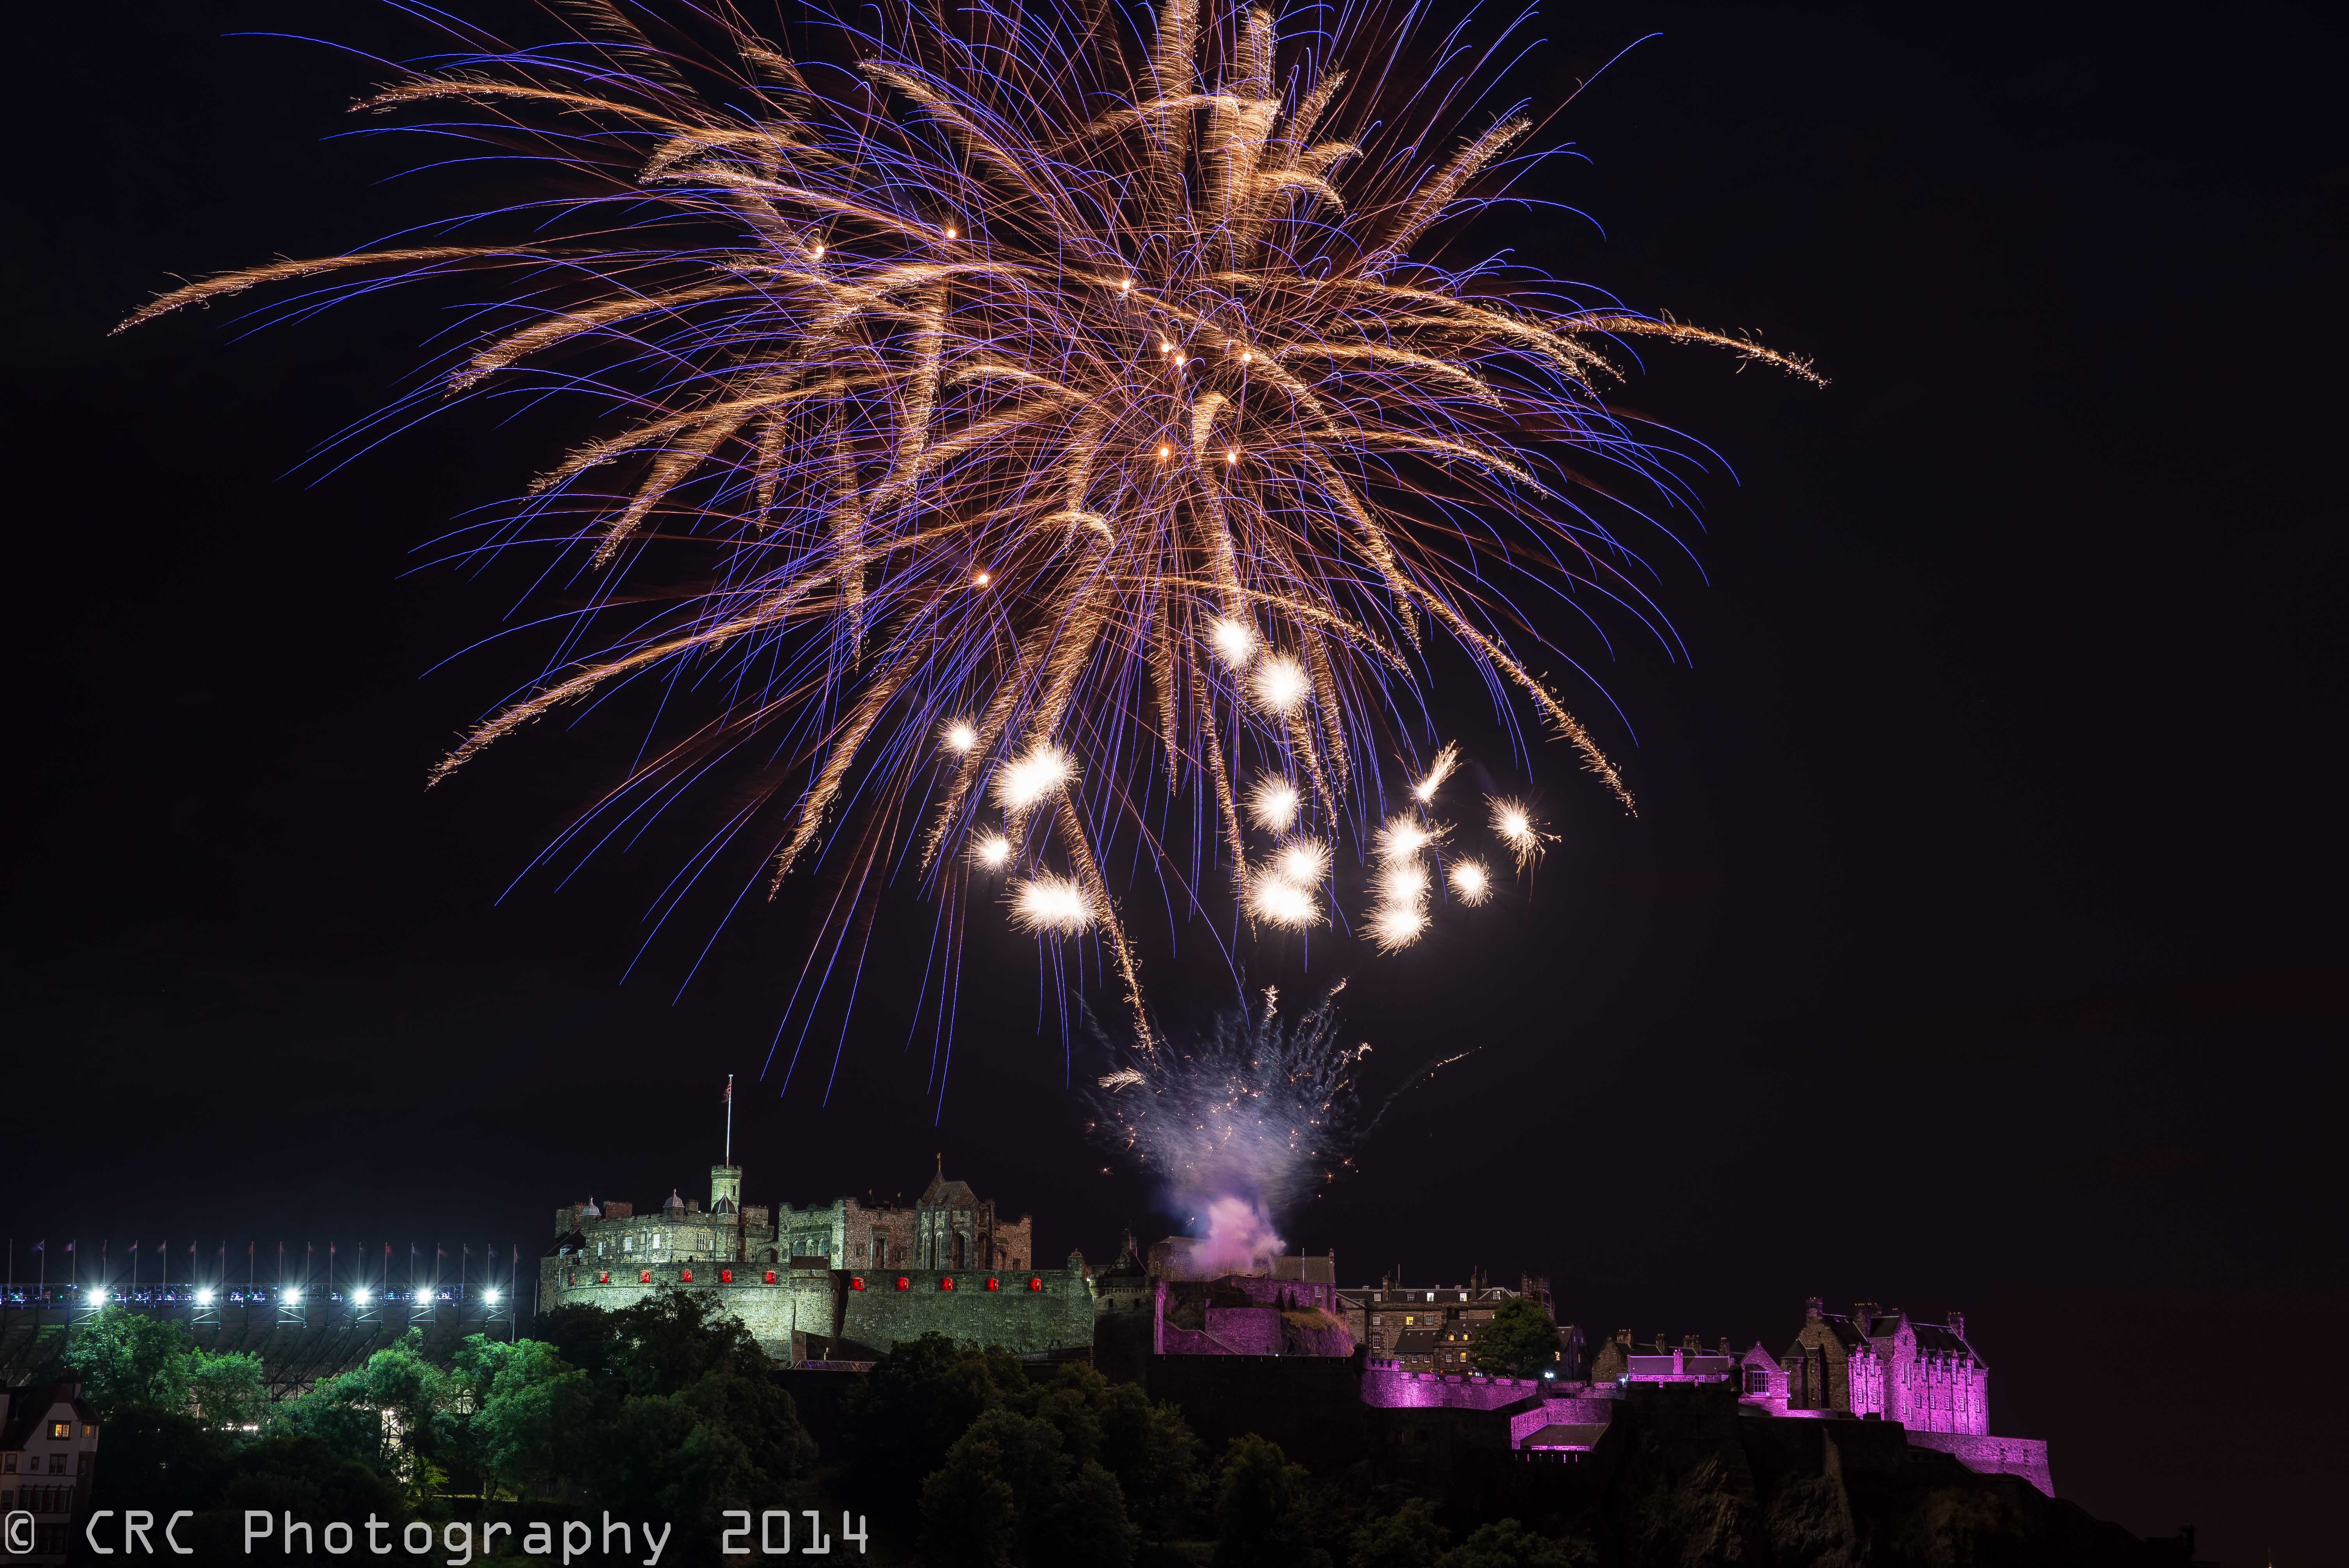
night, city, recreation, fireworks, longexposure, scotland, event, edinburgh, caslte, edinburghfestival, outdoor recreation